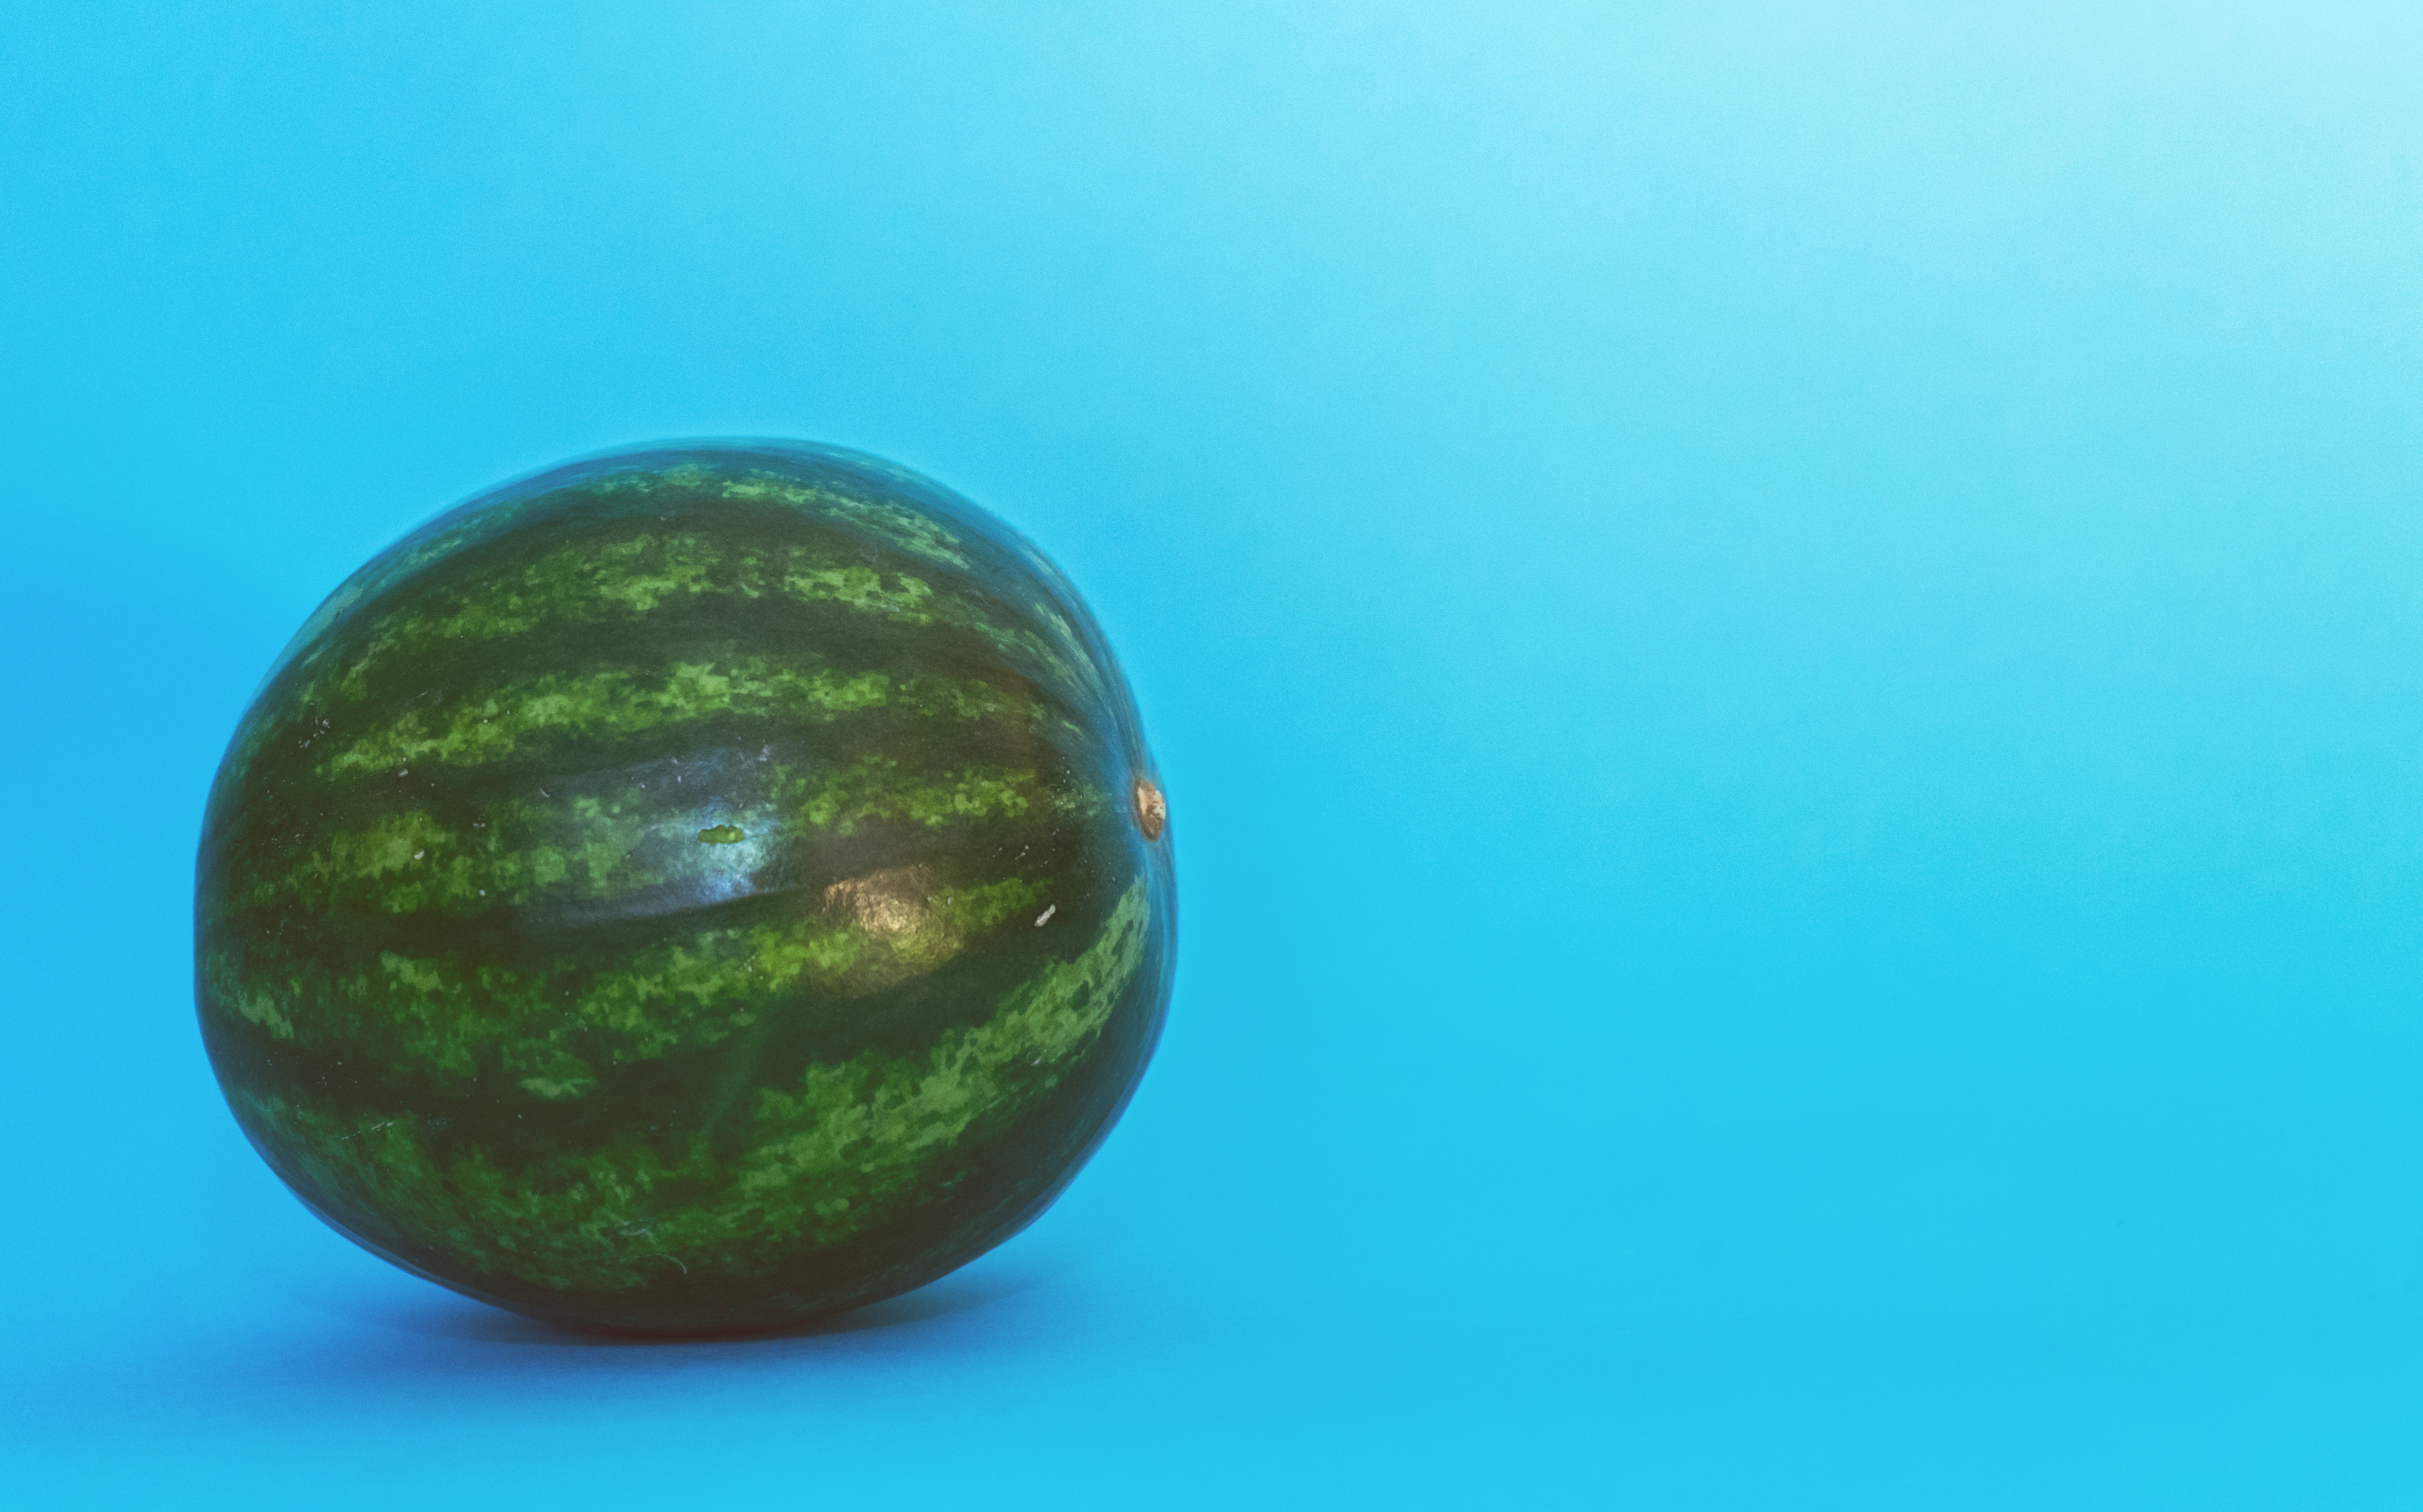
plant, fruit, flower, food, green, produce, flowering plant, land plant